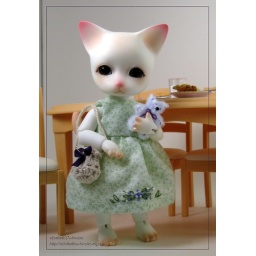
Ringo by Pipos in a green dress with violet embroidery made by me; Re-ment in background